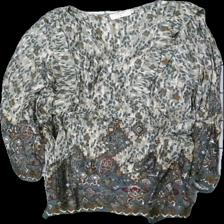
View: front
Type: Dress
Category: Ladies
Brand: Cream
Colors: Beige, Green, Red, Multicolor
Material: 100% viscose
Pattern: Other
Cut: Regular, V-collar
Size: 40
Season: All
Price range: 50-100
Recommended usage: Reuse